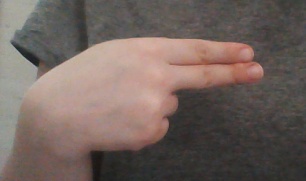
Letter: ain